Question: Please indicate a possible affordance area of the bench that can be used for sitting on
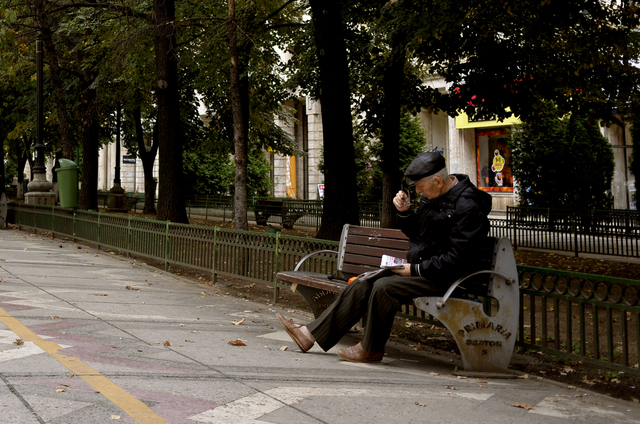
Answer: [277.5, 257.5, 513.5, 315.5]